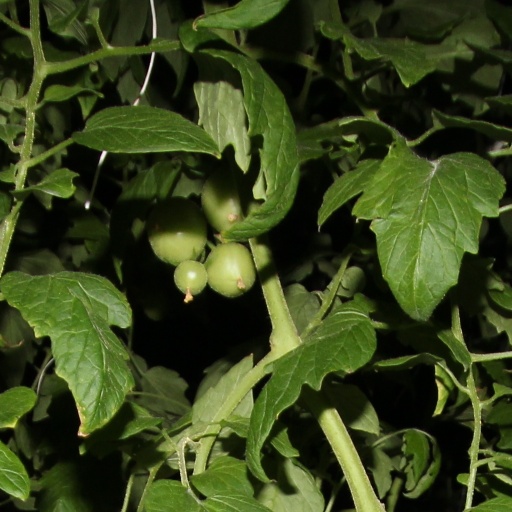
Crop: tomato